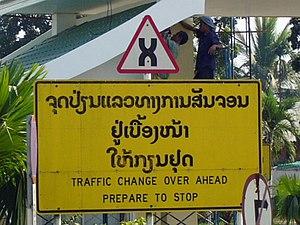
Le pont de l'amitié lao-thaïlandaise est un pont transfrontalier sur le Mékong, qui relie la province et la ville de Nong Khai en Thaïlande avec Vientiane au Laos.
Le sens de circulation automobile est l'un des points fondamentaux du code de la route. Selon le pays, l'intégralité du trafic routier s'effectue du côté gauche ou du côté droit de la route. Ce choix influe naturellement sur les ordres de priorité, le dépassement, le positionnement des panneaux de signalisation et l'utilisation des ronds-points mais également sur la position du poste de conduite dans les véhicules.